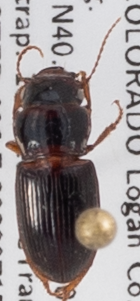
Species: Cratacanthus dubius
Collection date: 2020-07-15
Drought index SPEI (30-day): -1.93
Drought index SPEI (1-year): -1.22
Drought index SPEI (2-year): -0.24